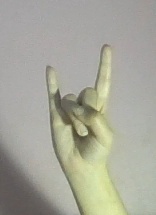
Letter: la